Jadranska straža

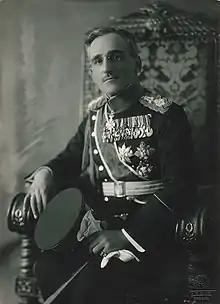
King Alexander I of Yugoslavia was the honorary president of Jadranska straža.

The organisation had established three main councils in Osijek, Skopje, and Ljubljana by the end of 1922. Within two years, district councils were established in Dubrovnik, Sarajevo, Novi Sad, Zagreb, Belgrade, Kragujevac, Sušak, Niš, Kruševac, Zemun, Veliki Bečkerek, Valjevo, and Karlovac as well as numerous local councils. Jadranska straža intended to establish a branch in every town in the country. It never achieved that objective, but it established 265 branches by 1927, and 507 branches by 1931. Jadranska straža also established ten branches abroad in Europe and in the United States. The organisation established cooperation with other organisations in the country such as the Yugoslav Sokol, Circle of Serbian Sisters, Chetnik organisations, and the Narodna Odbrana. When the terrorist Organization of Yugoslav Nationalists was established in Split in late 1922, its quickly established cooperation with Jadranska straža.